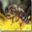
Label: bee